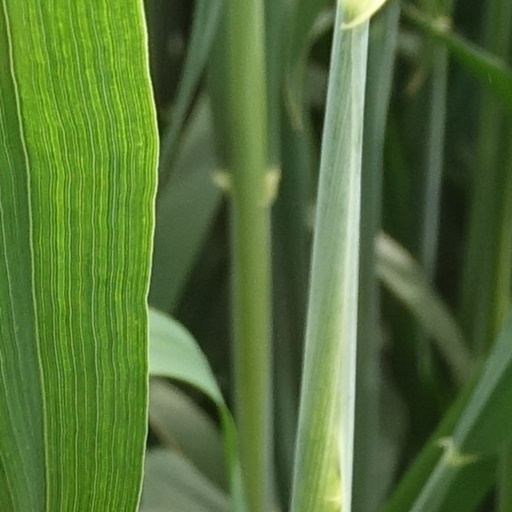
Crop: wheat